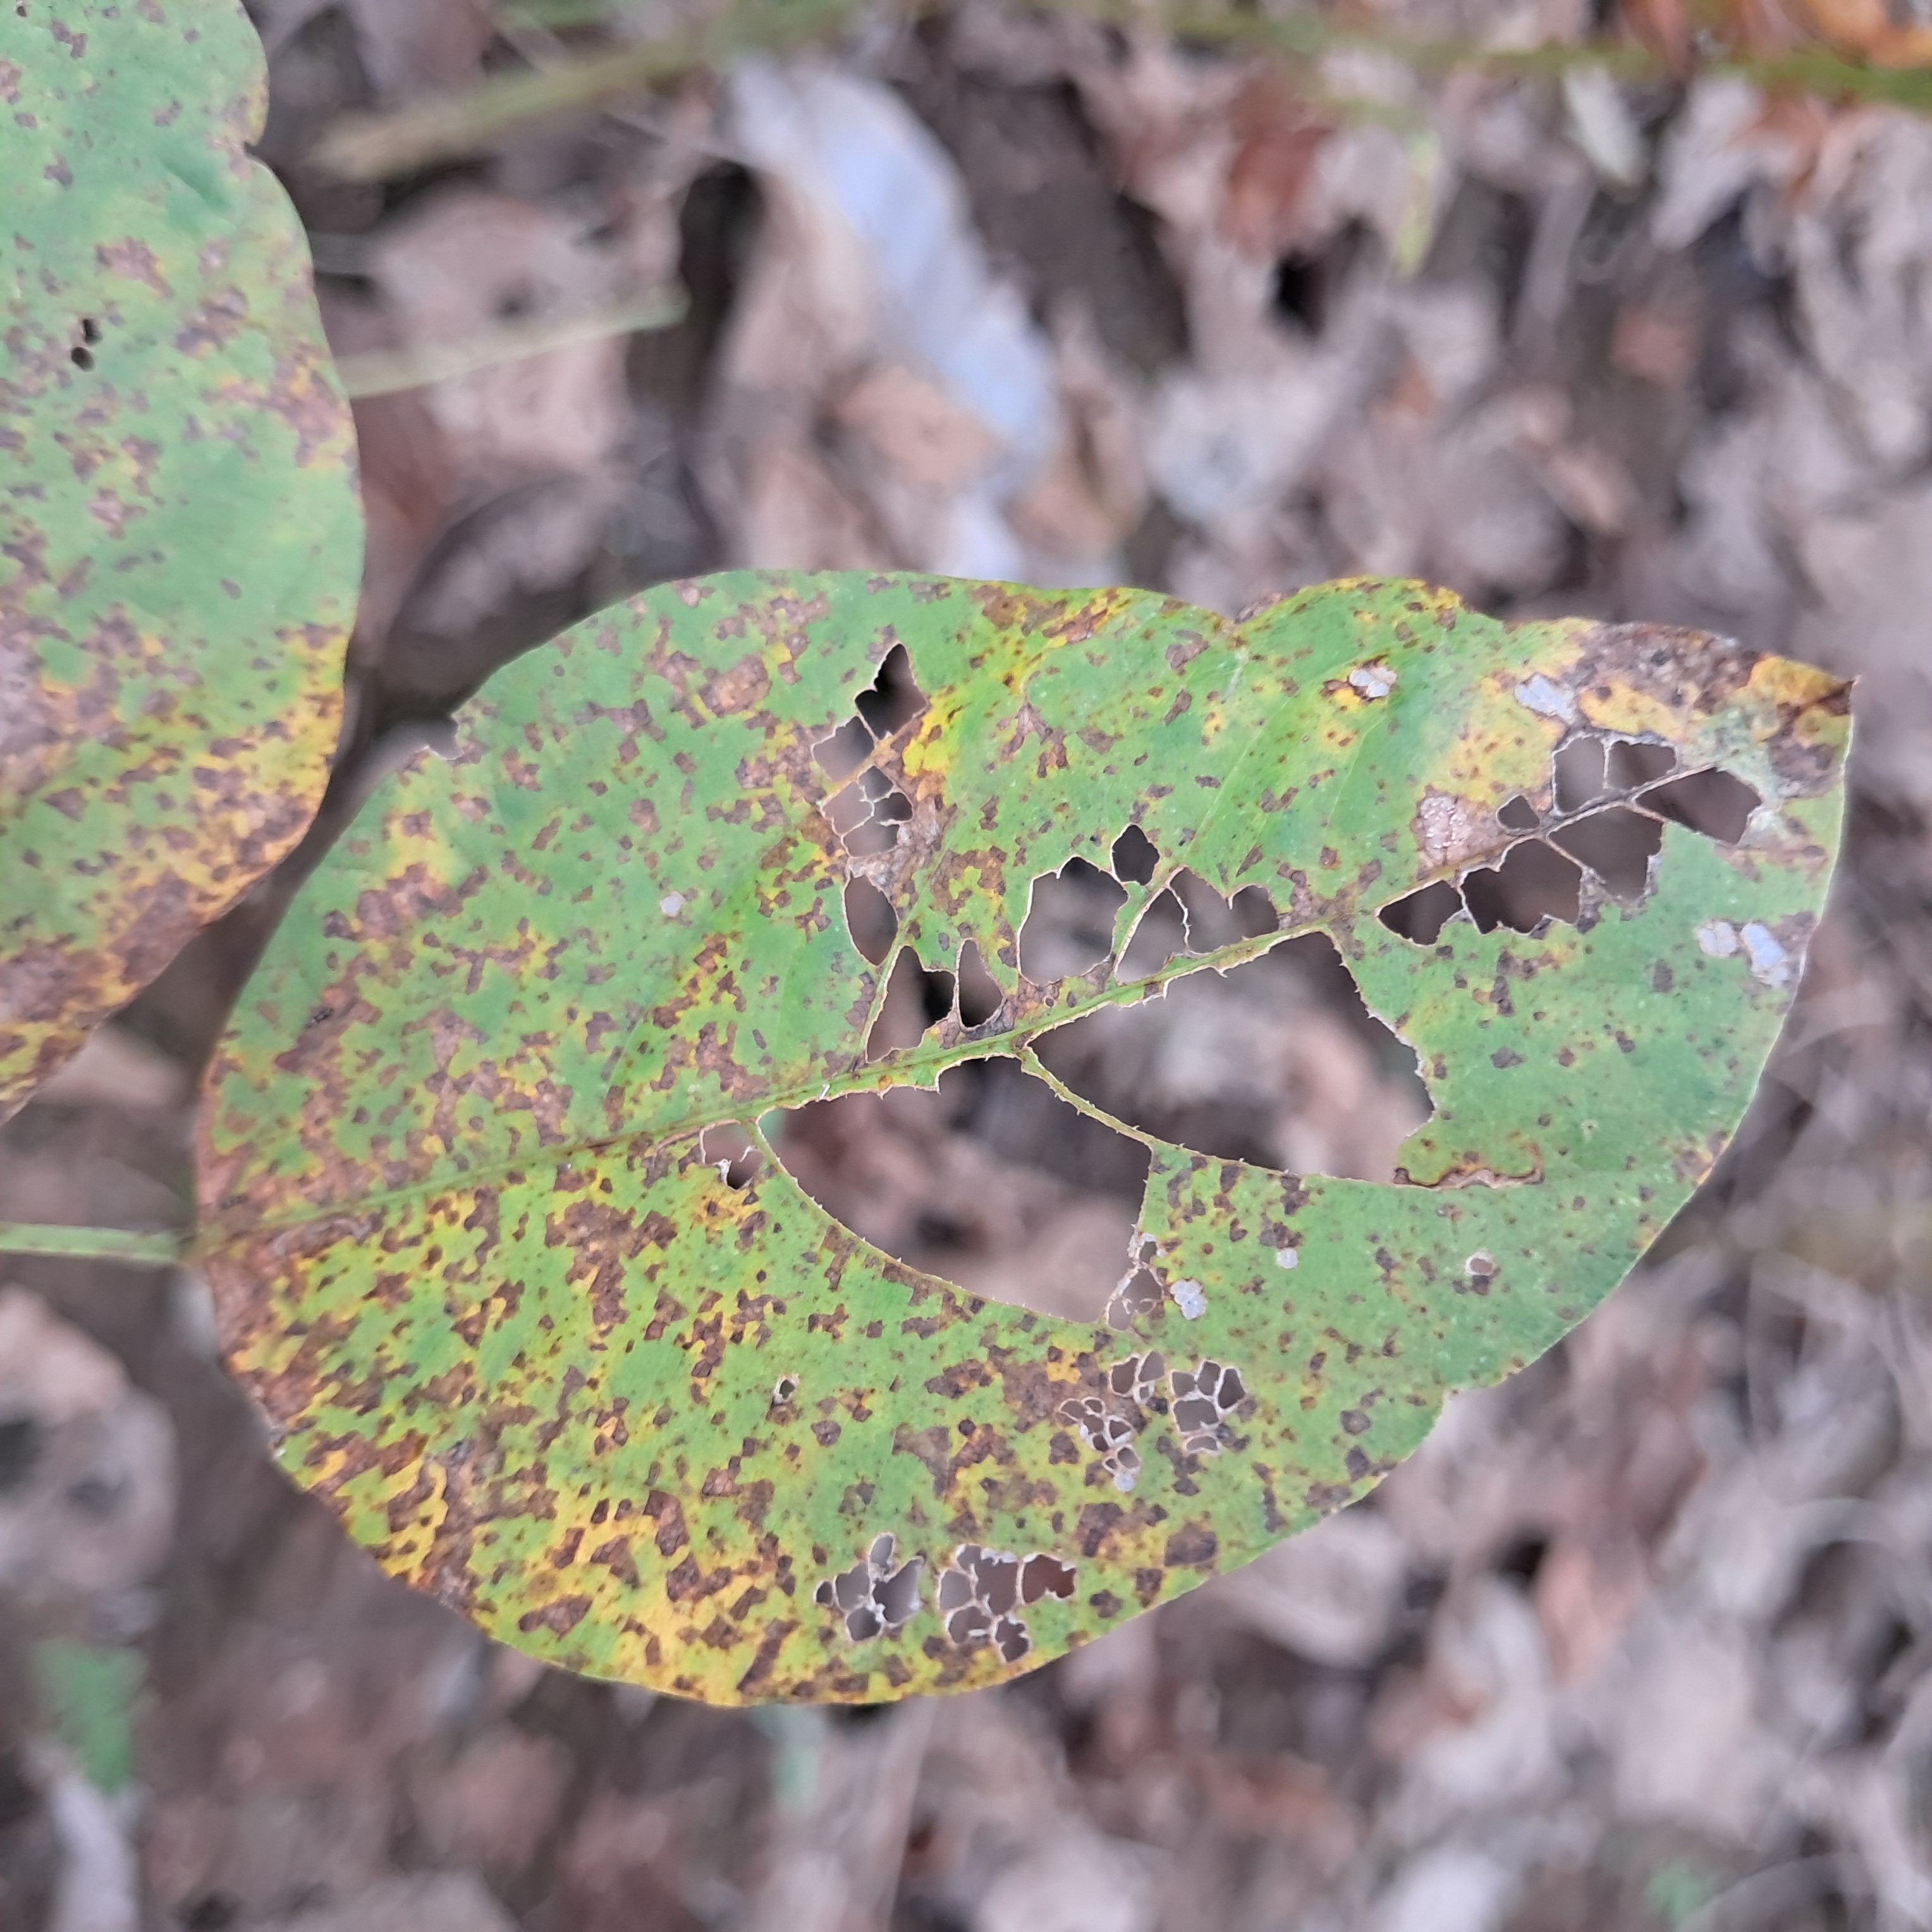
Label: Rust